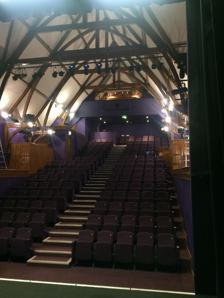
Building: The Fullarton
Country: United Kingdom
Year built: 1951
Theatre in Castle Douglas, Scotland The Fullarton Former names Lochside Theatre, St Andrew's Church Address Lochside Road, Castle Douglas DG7 1EU Coordinates 54°56′13″N 3°55′51″W / 54.937040°N 3.930964°W / 54.937040; -3.930964 Owner Fullarton Theatre Holdings Ltd Type Theatre Capacity 166 Opened 1996 (as a Theatre) The Fullarton is a performing arts theatre and entertainment venue in the town of Castle Douglas in the historical county of Kirkcudbrightshire in Dumfries and Galloway , Scotland. Before the acquisition and opening of The Fullarton (then Lochside Theatre) in 1990, Castle Douglas had previously only one theatre called the Little Theatre, in an old army hut run by the Unity Players. It was closed in the 1970s due to a failure in requirements to run safely as a theatre. In 1984, the late Donald Fullarton, (whose daughter Morag Fullarton is a theatre and television director [1] ), a member of the Scottish Community Drama Association subsequently formed the Galloway Arts Project with the help of local amateur dramatics clubs. The former St Andrew's Church became available in the 1990s, and was subsequently purchased by the project and funding was provided by both the  Stewartry District Council and the Dumfries and Galloway Regional Council. In the mid 1990s, further major funds were provided by the newly founded National Lottery and opened as a functioning theatre in 1996. The theatre was refurbished in 2013 in order to meet changing requirements for performance spaces, and was changed from the Lochside Theatre to The Fullarton Theatre in tribute to Donald Fullarton. Currently, it holds performances, conferences and also is used as a local cinema. It is also used by the member clubs of the Scottish Community Drama Association , most recently holding the SCDA One-Act Western Divisional Festival in March 2018. References